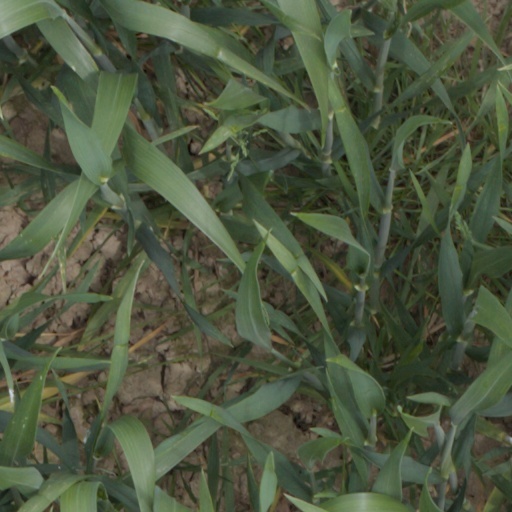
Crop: wheat